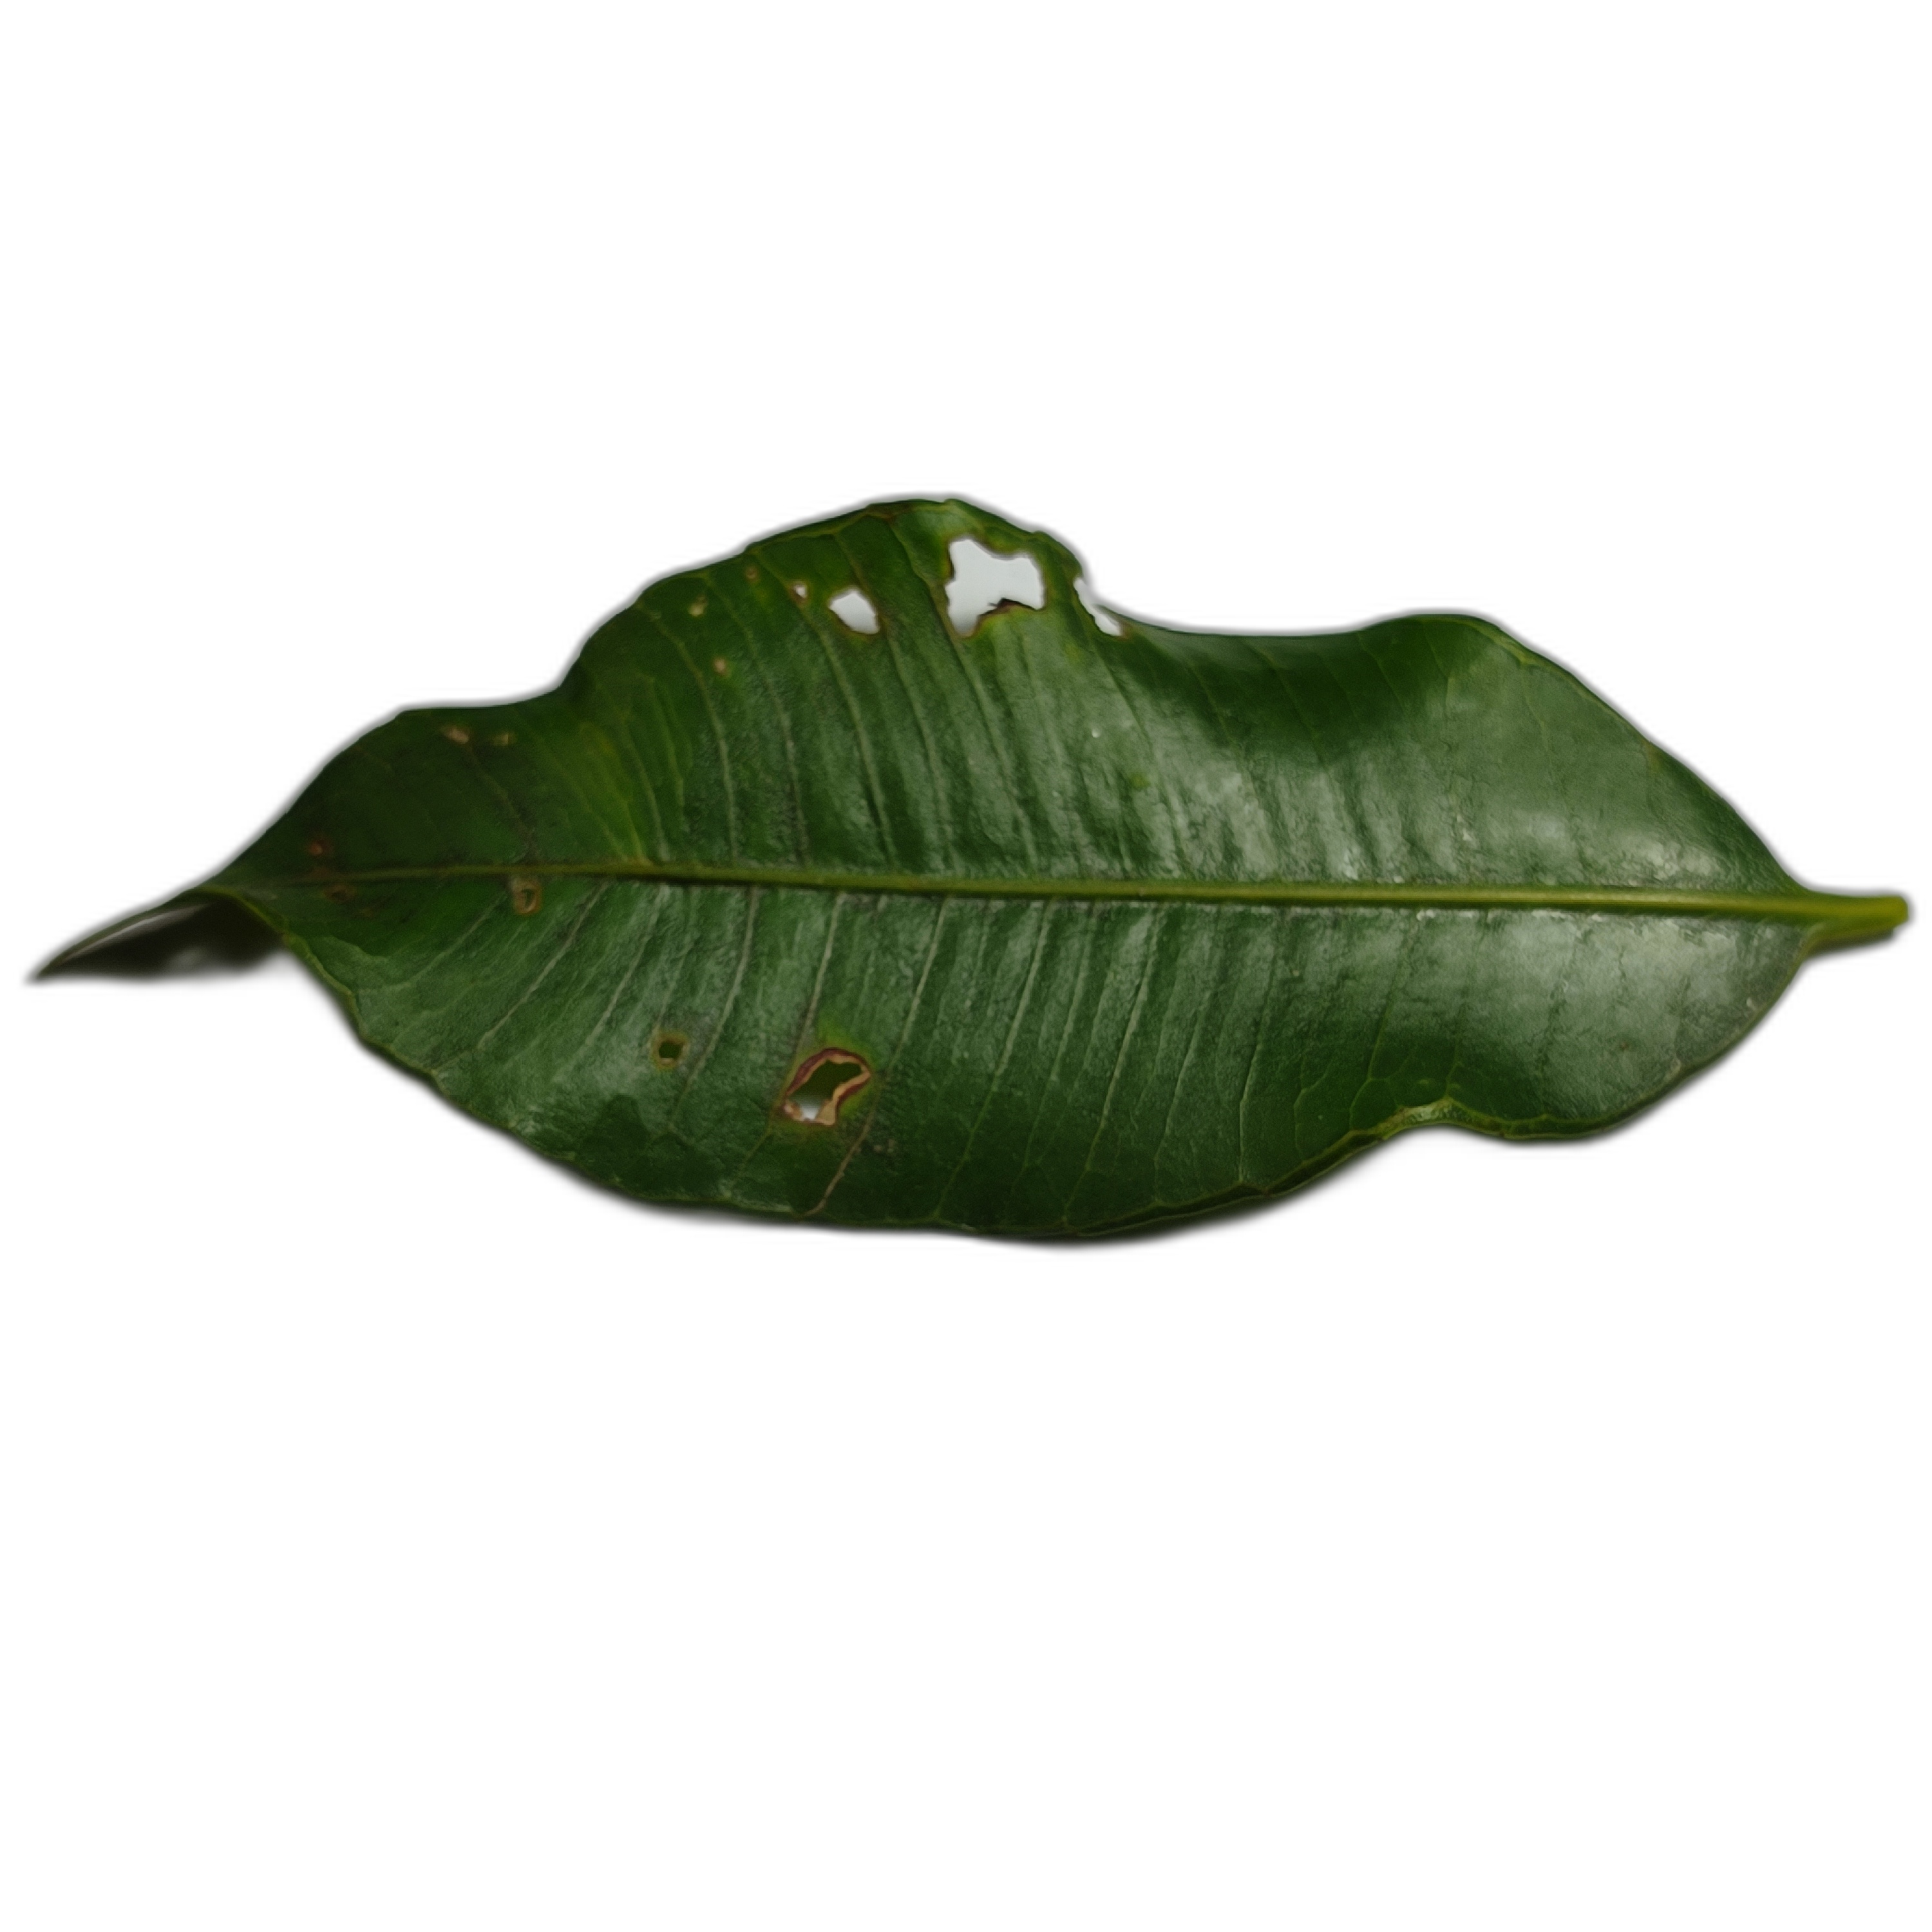
Label: not_healthy